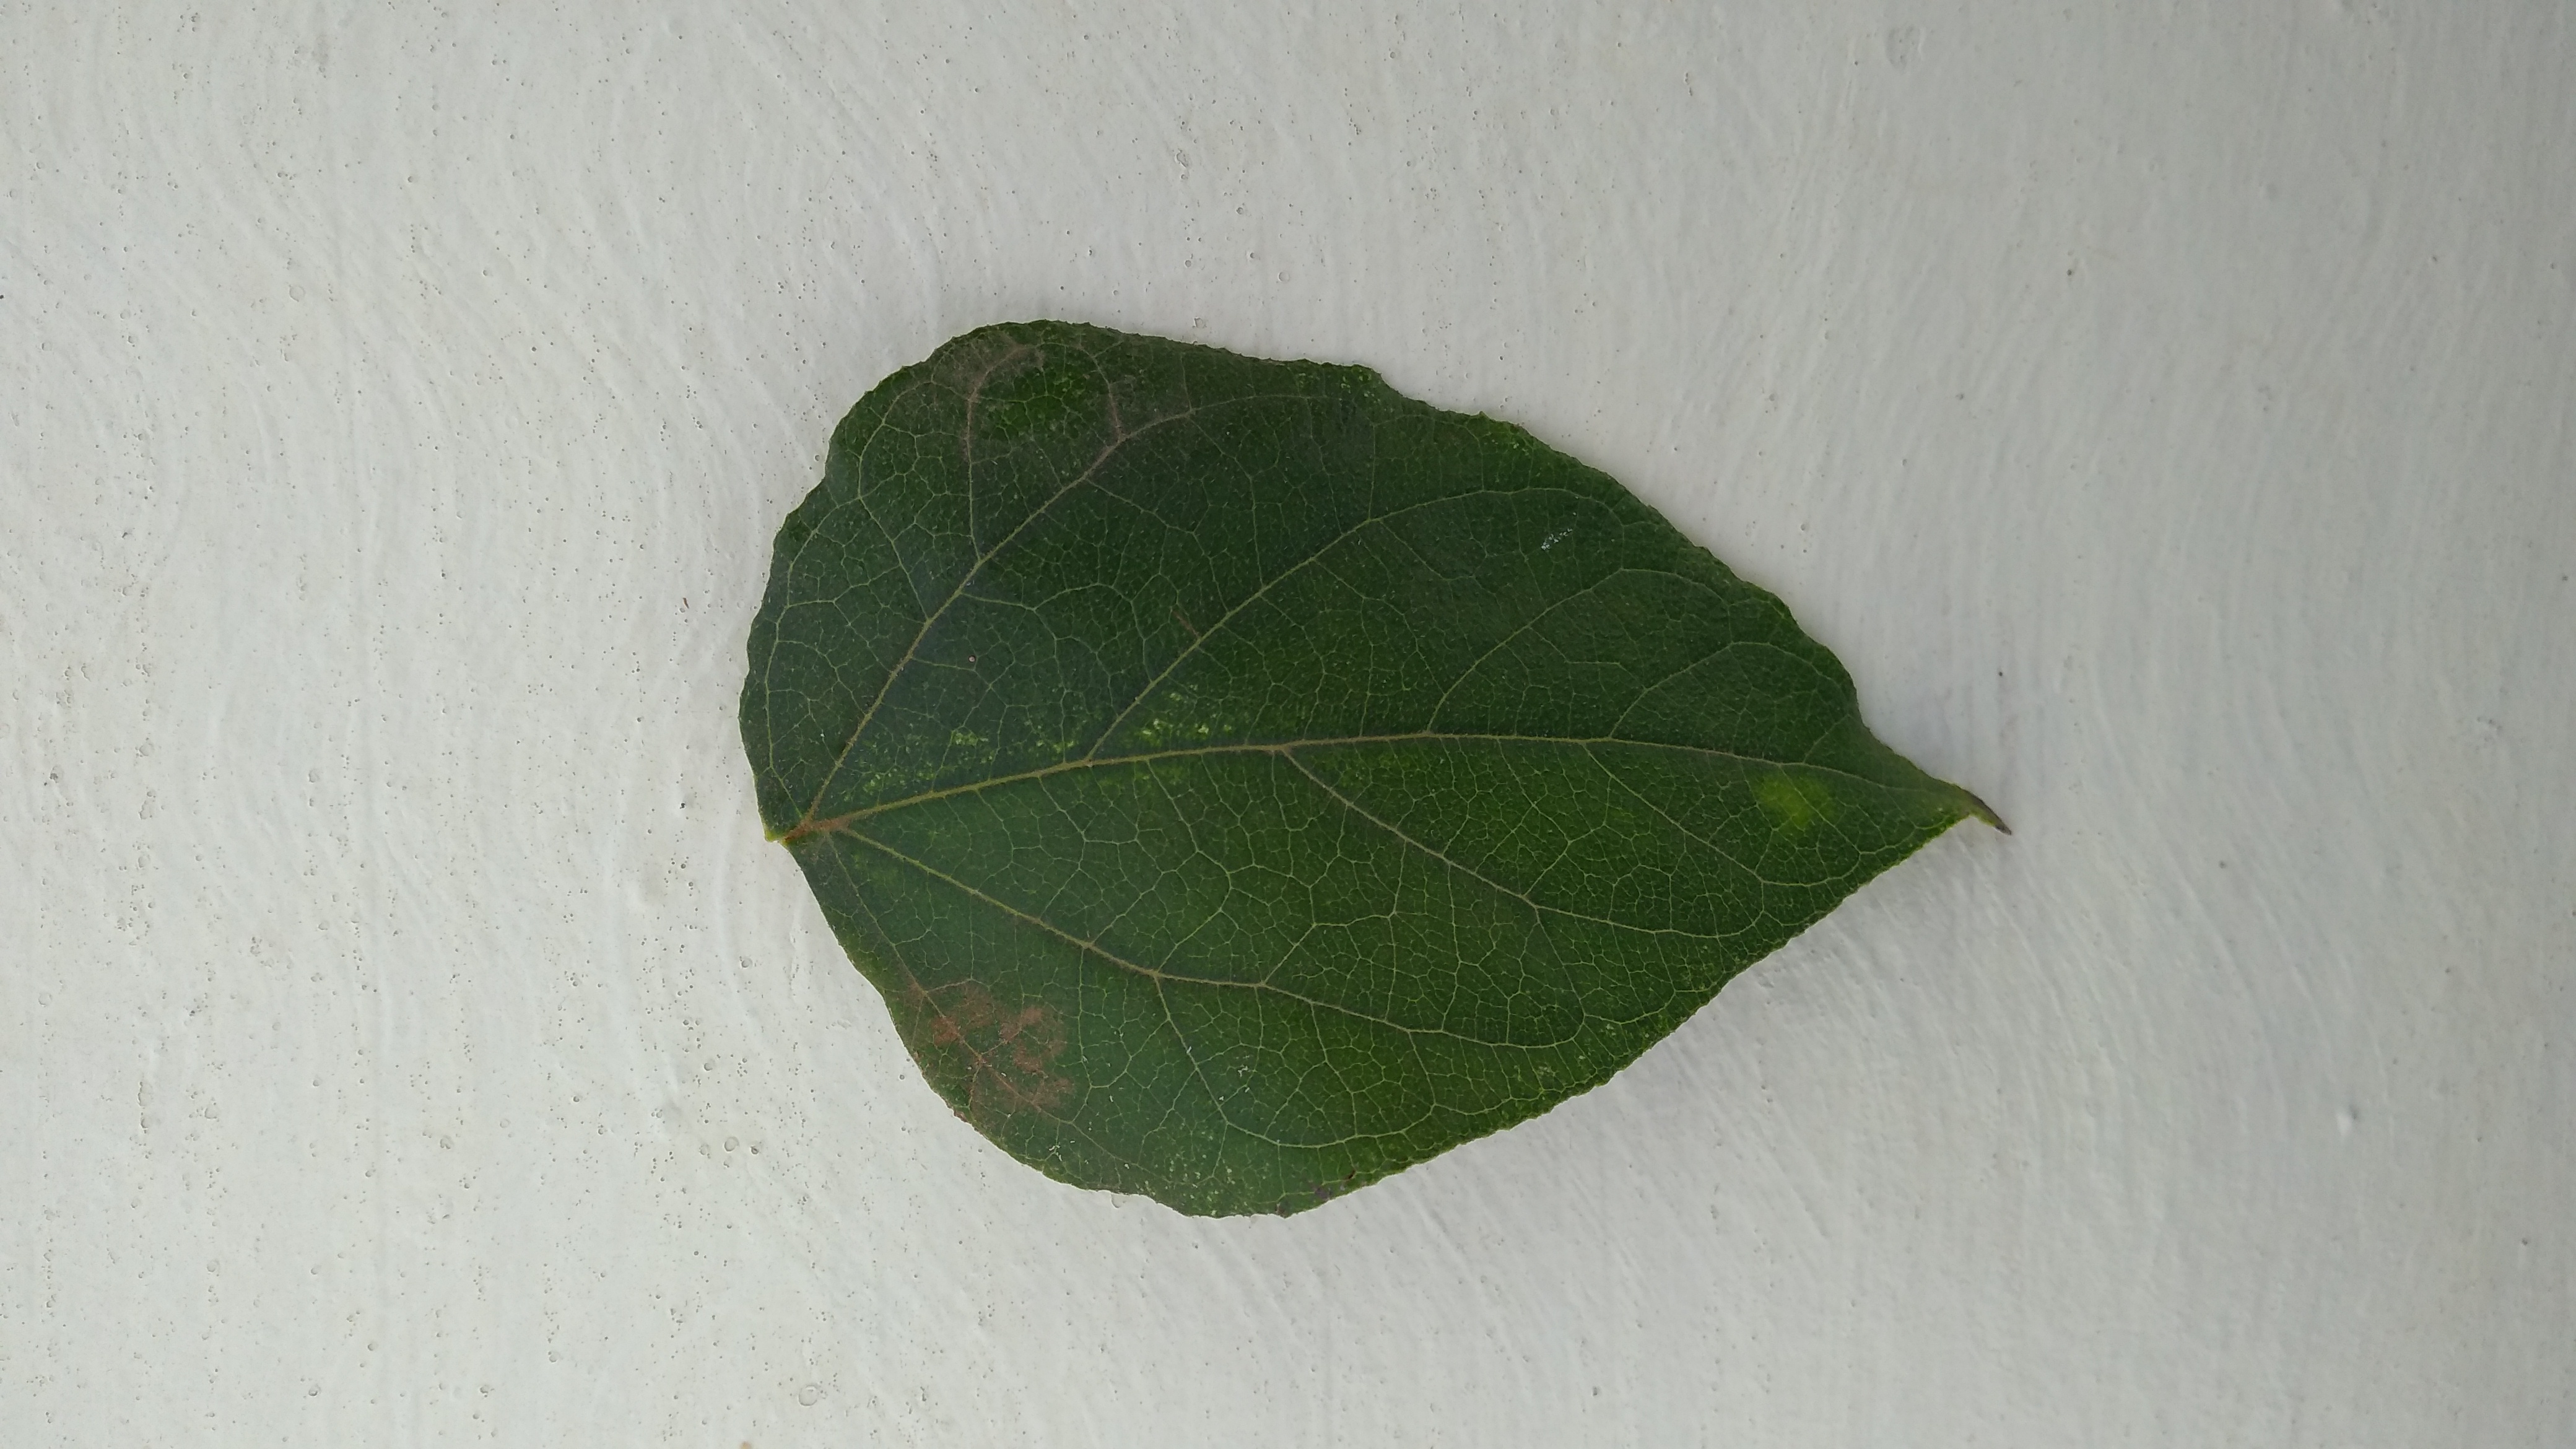
Plant: Parijatha